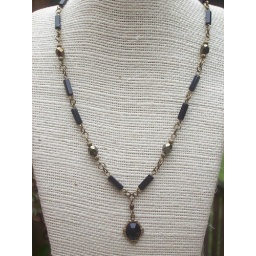
Black czech crstal set in bronze pendant, black czech cylinders and iris brown czech glass beads on brass chain.